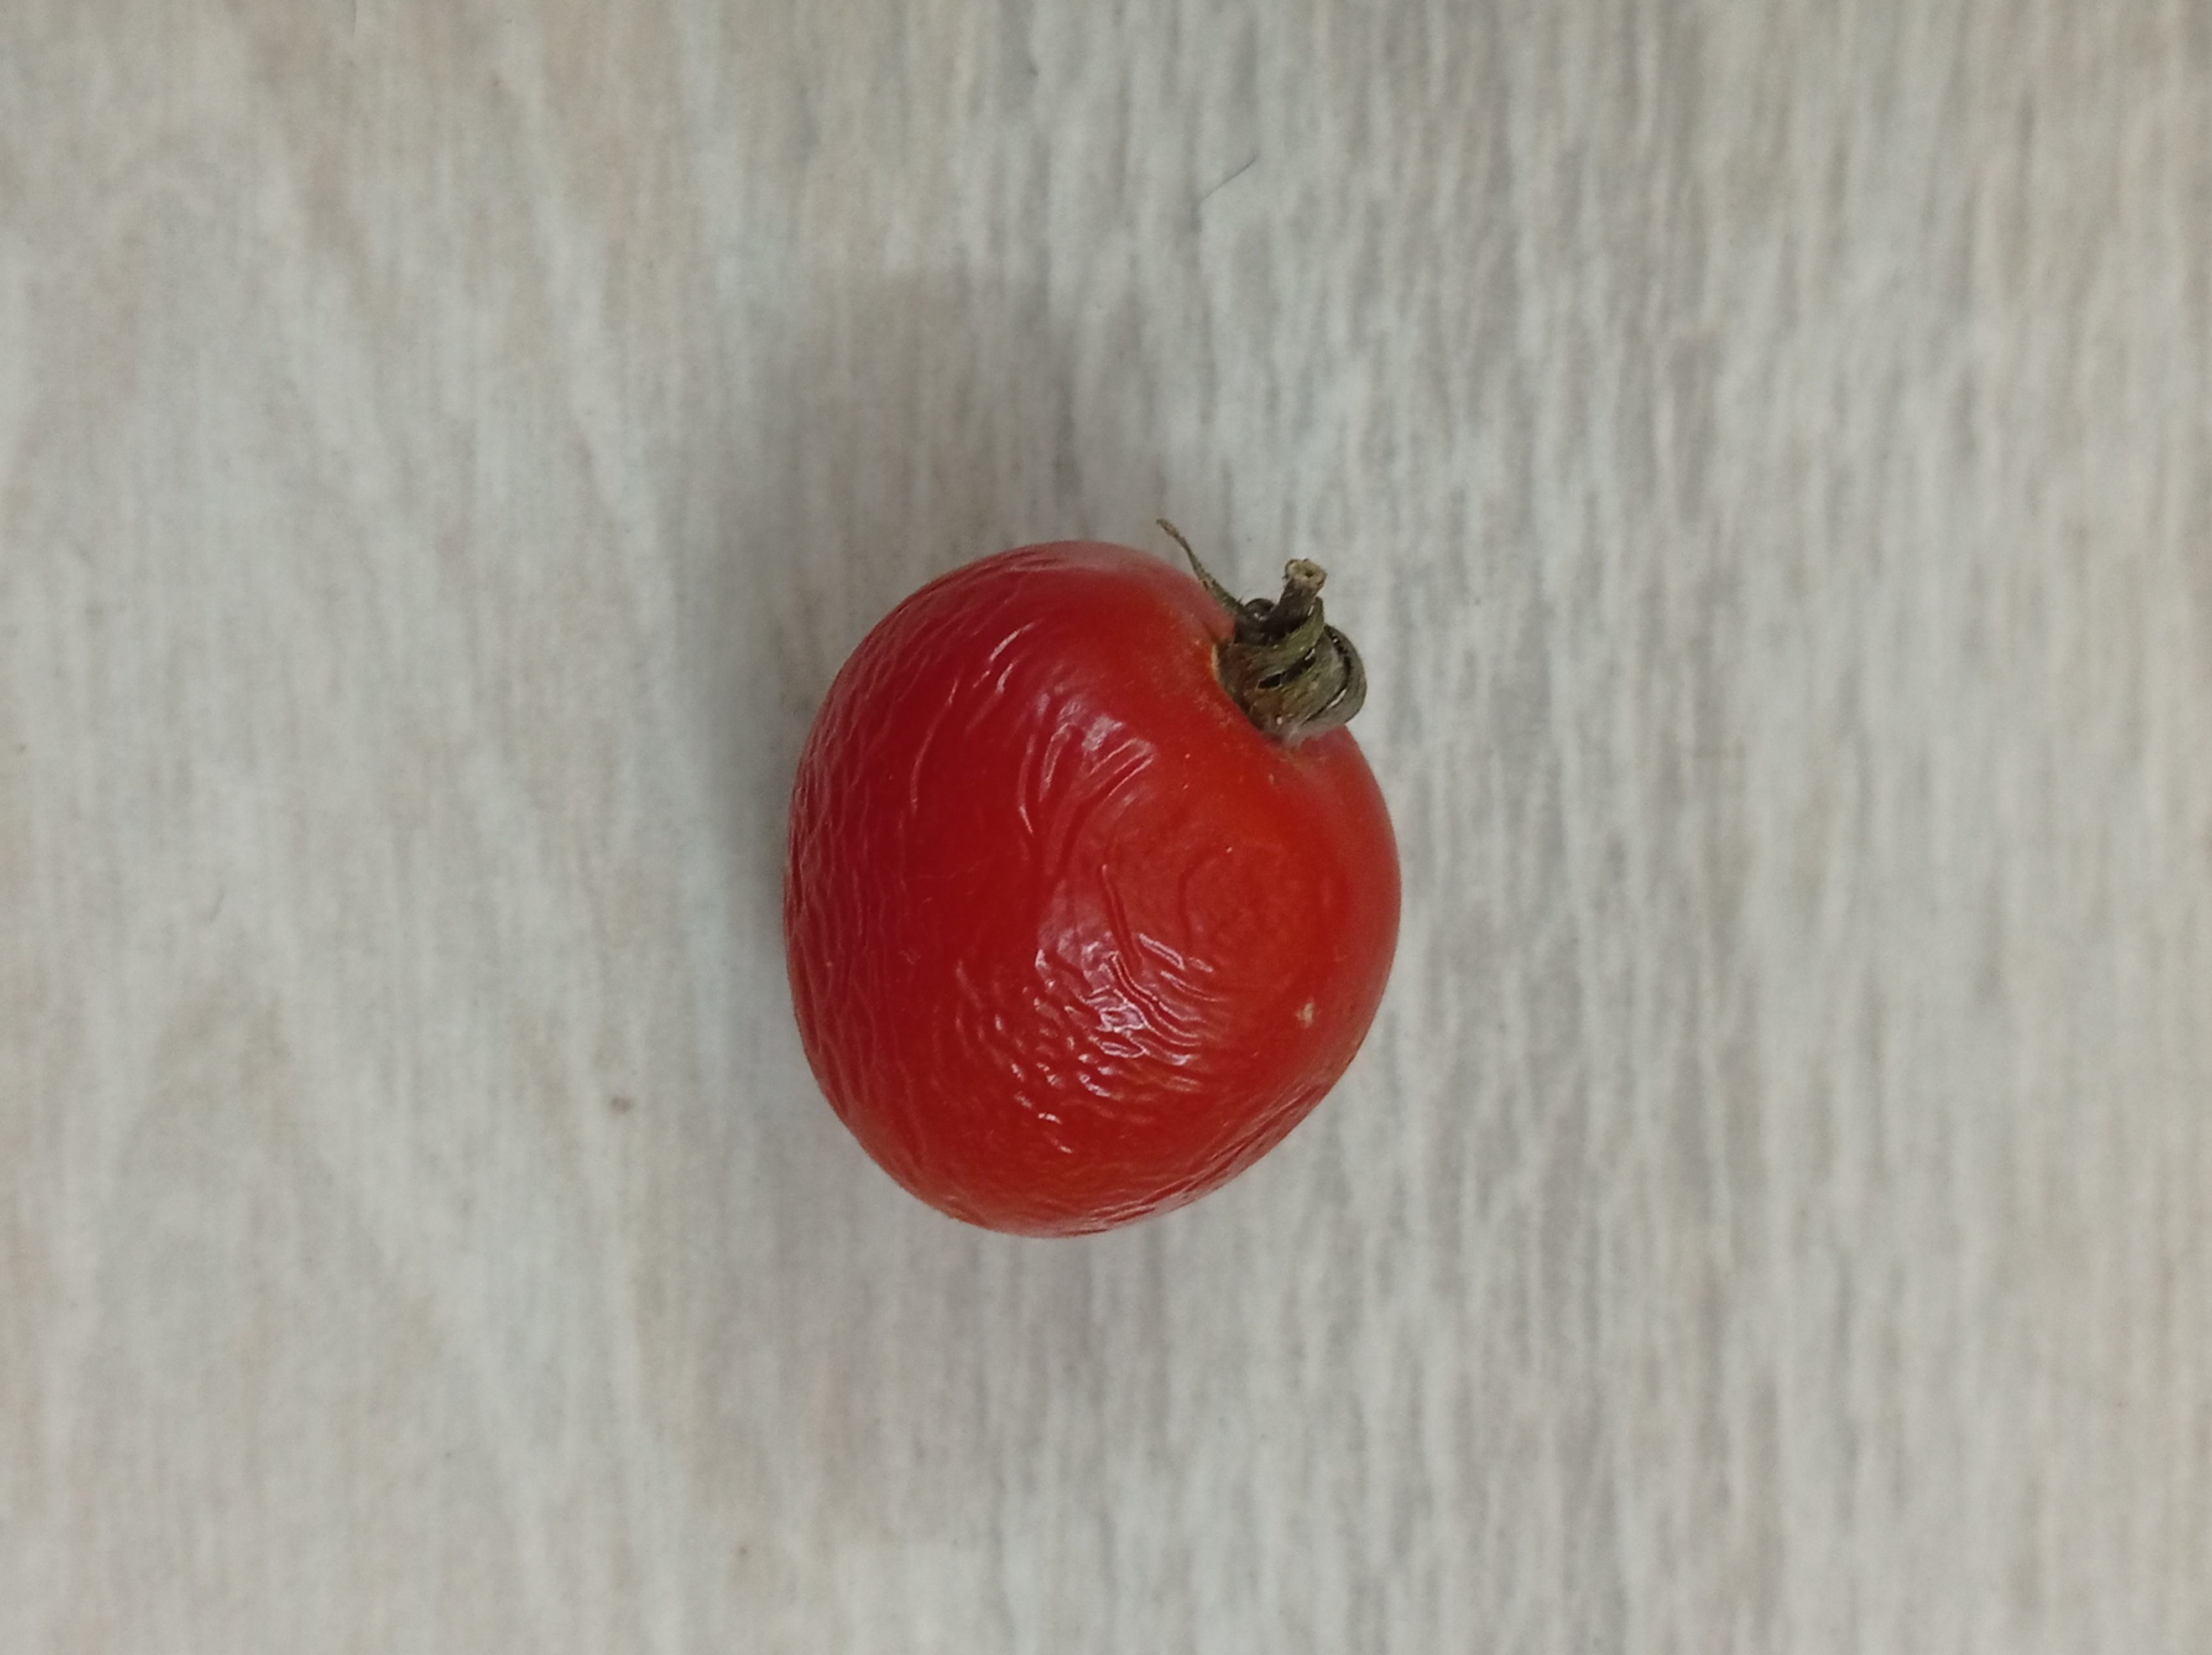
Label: Fresh